Webtoon

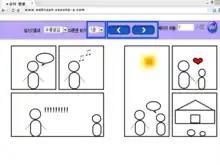
Layout of an early webtoon. Buttons allow turning the page.

The earliest webtoons were scanned original comics uploaded onto the Internet, usually formatted on a one-page layout.